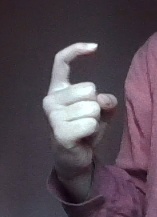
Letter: ra